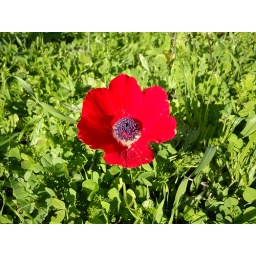
gorgeous flower in the field